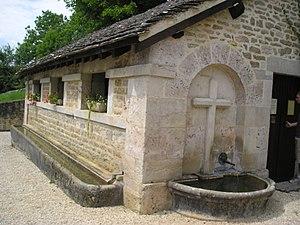
Lavoir de Bouhey
Philippe Auguste Alfred Sirodot dit "Alfred Sirodot" né le 7 juillet 1831 à Gray et mort à Dijon le 28 novembre 1900 est un architecte français qui a bâti essentiellement à Dijon.